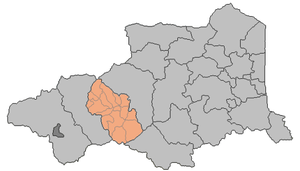
Canton d'Olette dans les Pyrénées-Orientales.
Le canton d'Olette est une ancienne division administrative française, située dans le département des Pyrénées-Orientales et la région Languedoc-Roussillon.